Dan Børge Akerø

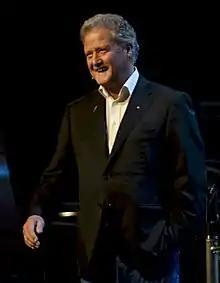
Dan Børge Akerø, 2012

He took his education at the University of Oslo, graduating with a cand.mag. degree. From 1975 to 1980 he worked as a research assistant and research fellow at the International Peace Research Institute, Oslo. He specialized in Latin American topics. In his younger days he also played association football for Skeid and Viking FK.